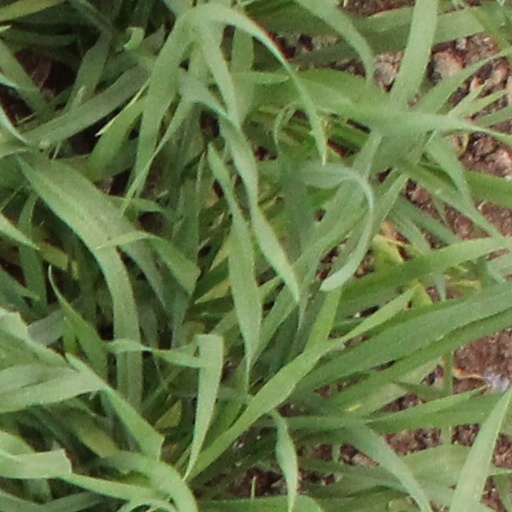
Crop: wheat